Yesyes (band)

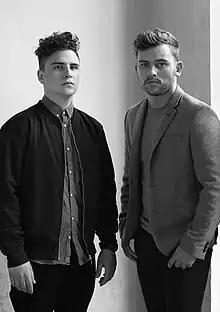

Yesyes, often stylized as yesyes, is a Hungarian downtempo and drum and bass duo formed in 2015 by Ádám Szabó (lead singer, accordion) and Tamás Katona (drums). Márk Vereb was also a member but is no longer with the group.